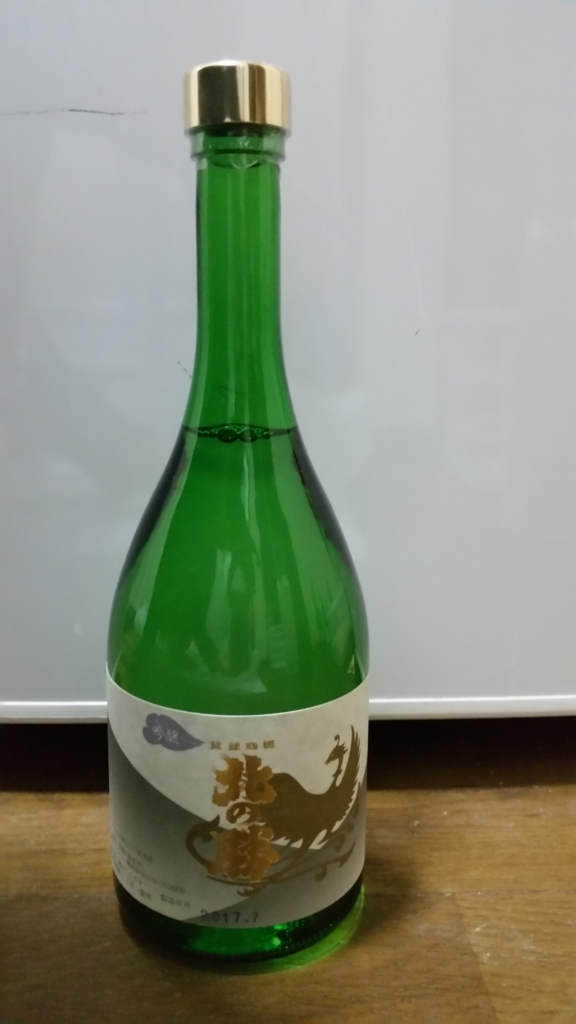
Waste category: glass